Lamborghini Countach

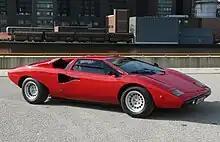
The Countach LP400 was the initial production model

The interior of the prototype was equally notable to contemporary audiences as the exterior, as it incorporated new technologies and bold styling decisions. Gandini initially sketched a dashboard with all-digital readouts for the Countach. This dashboard design was not fully realised in time for the debut, the LP500 prototype instead used a conventional analog speedometer and tachometer. However, the LP500 dashboard incorporated other innovations from Gandini's original sketches, including aircraft or spaceship-inspired warning lights placed centrally on the steering column, within the arc of the steering wheel. One of these warning lights served a similar purpose as a modern automatic cruise control system, illuminating when a set speed was exceeded. Another innovation was the inclusion of an on-board diagnostic system (long before their standardization and widespread adoption) that displayed the status of the car's individual subsystems superimposed on a schematic view of the entire car, located on the dashboard to the driver's left. Due to the poor rearward visibility inherent in the Countach design, a periscope was integrated into the passenger compartment roof, instead of a conventional rear-view mirror. This periscope system was obtained from Donnelly Mirrors, who had first developed it for an ESV project. Gandini also used a single-spoke steering wheel and deeply recessed bucket seats, which shared a stylised motif of segmented blocks. The low seating position, prominent transmission tunnel and wide door sills all contributed to the sensation of being inside a race car cockpit.